Houston Energy

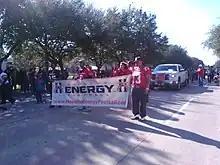
Houston Energy at the 2016 MLK Day Parade in Midtown Houston

The Houston Energy is a football team in the Women's Football Alliance. They play at Dement Field in Galena Park, Texas in east Houston. The team was founded in 2000. The current owner is Brian Wiggins.